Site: brandenburg
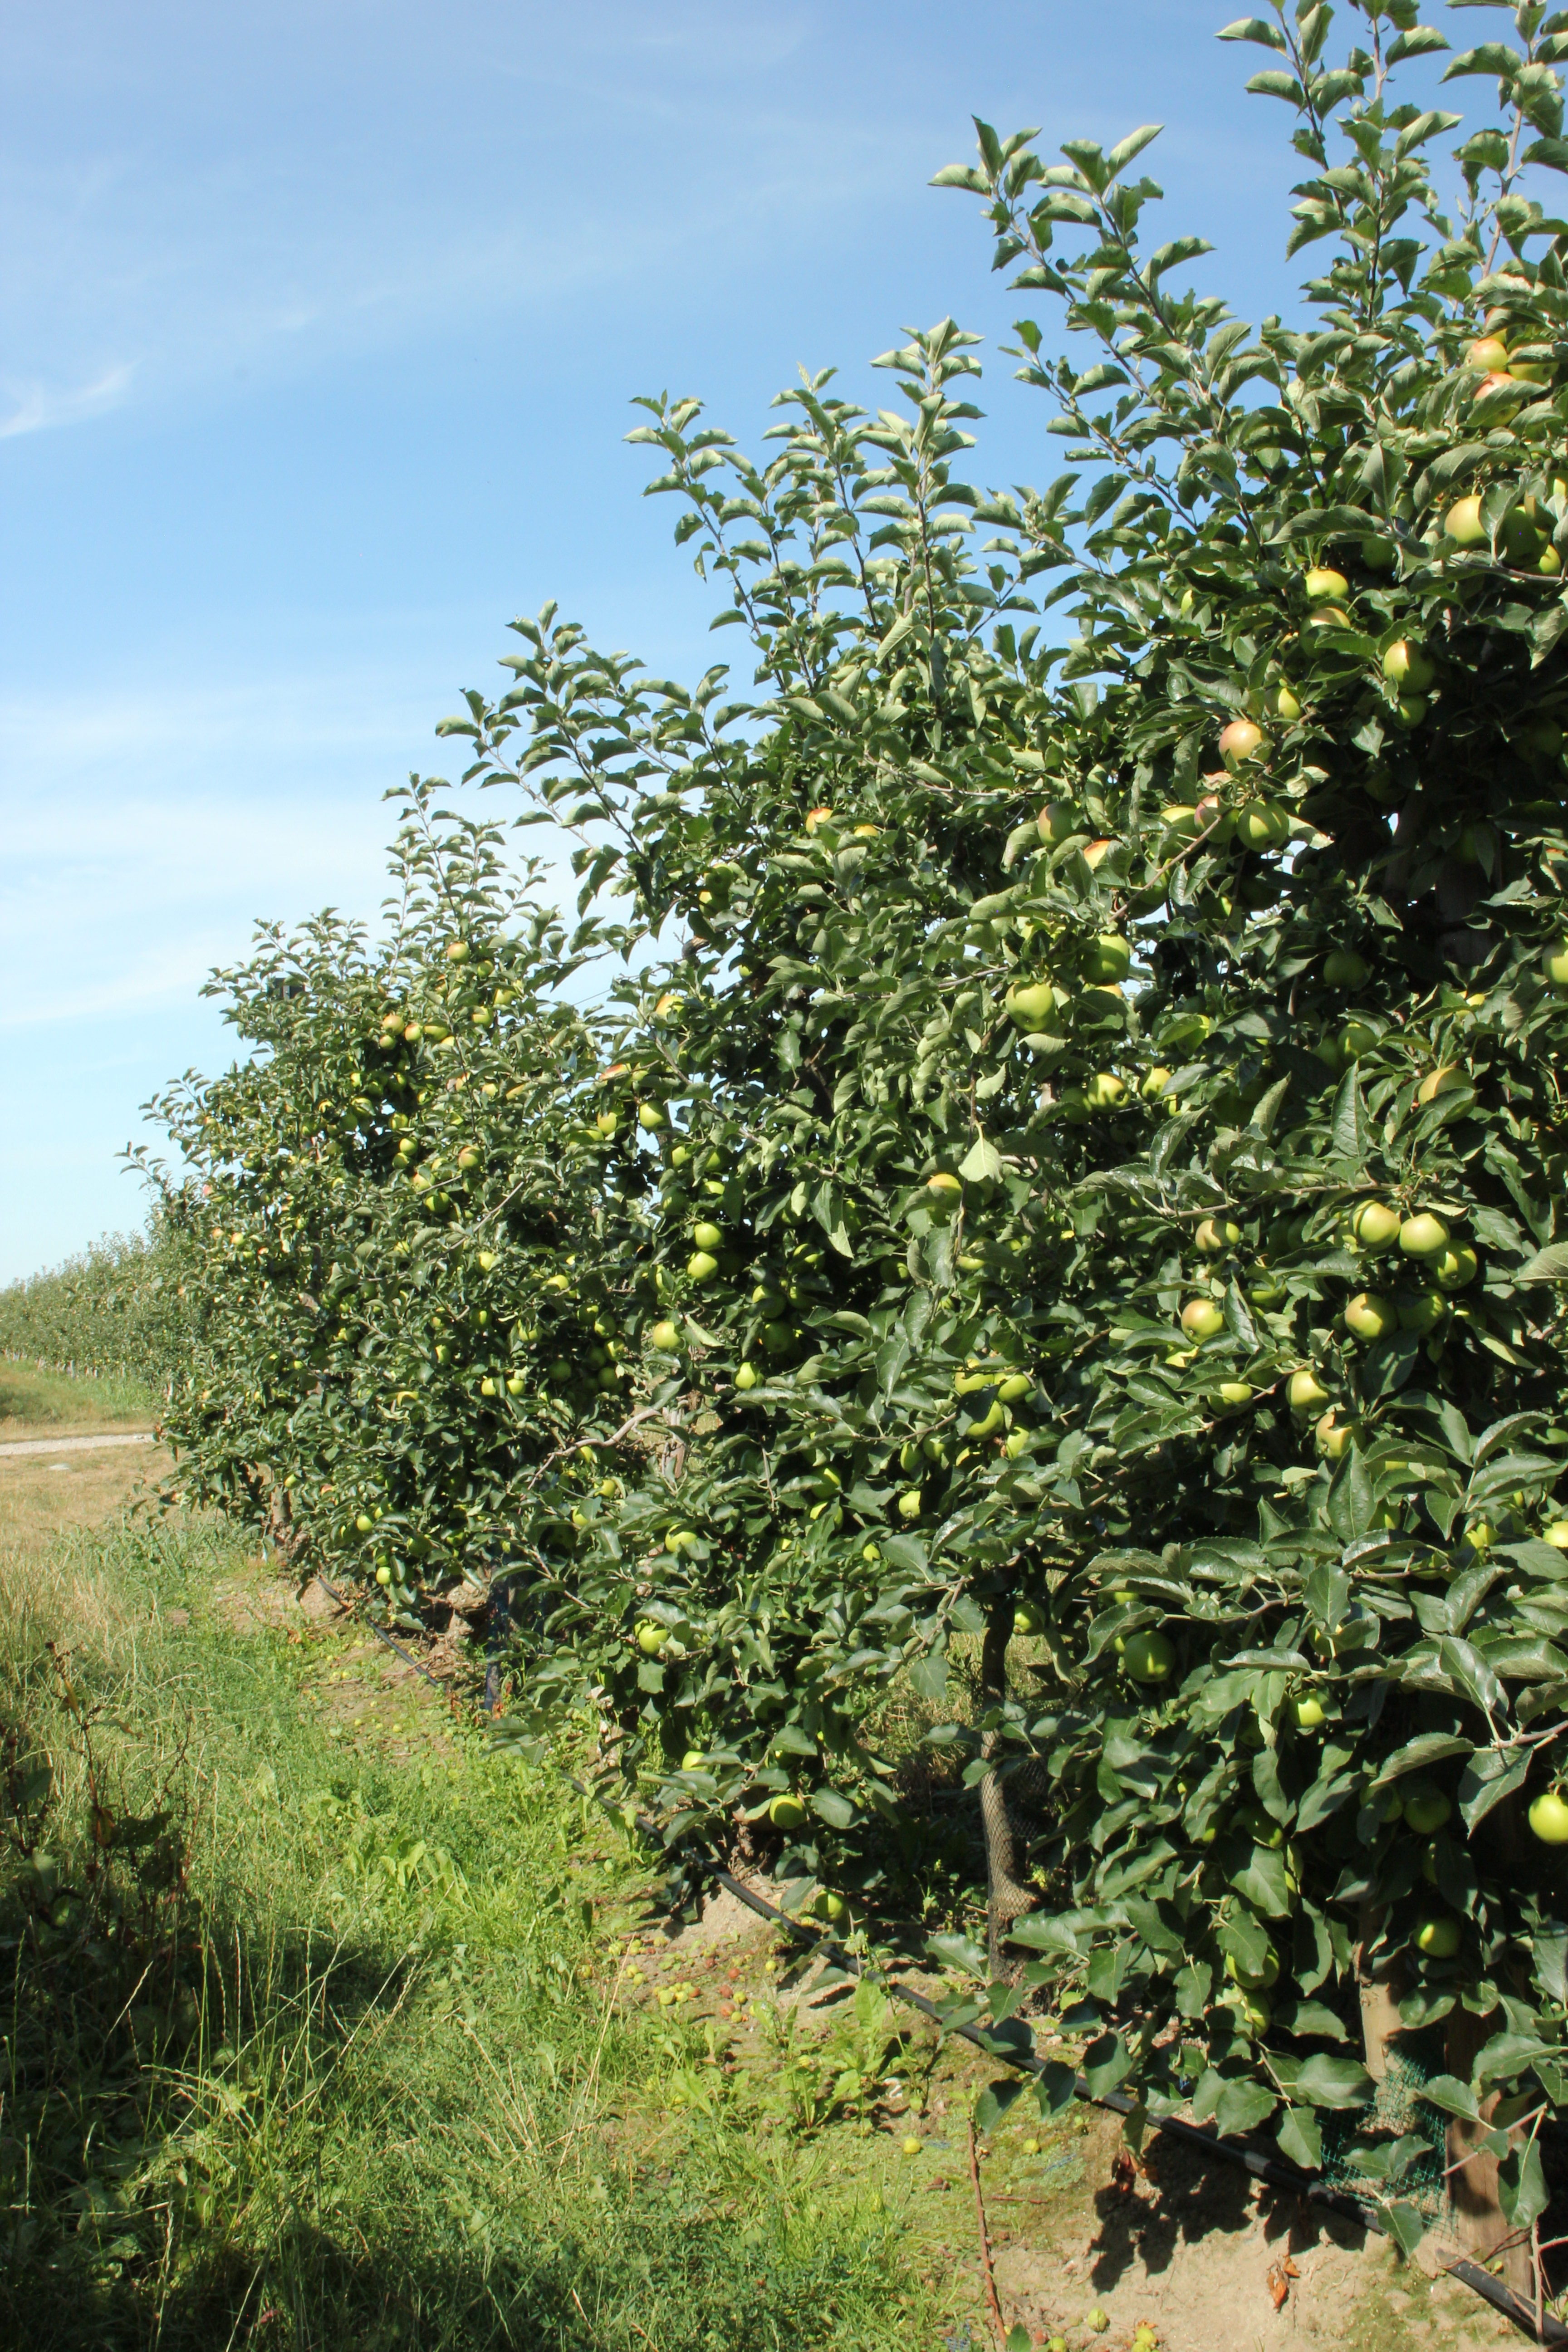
Growth stage (BBCH 77): Development of fruit